Mark Stimson

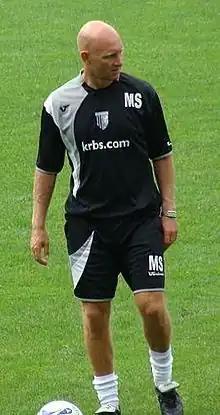
Mark Stimson

Mark Nicholas Stimson (born 27 December 1967) is an English former footballer and manager. He is currently assistant manager of Cray Wanderers. He signed his first professional contract with Tottenham Hotspur in 1985, but was unable to gain a regular place in the team. In 1989, he moved on to Newcastle United, where he made over 80 appearances in the Football League. He later played for Portsmouth, Southend United and Leyton Orient before dropping into non-League football.